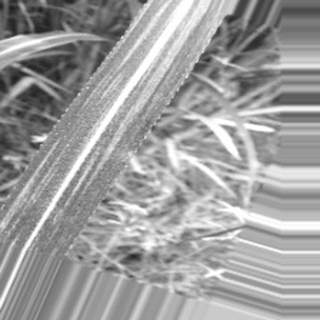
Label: sugarcane_bacterial_blight